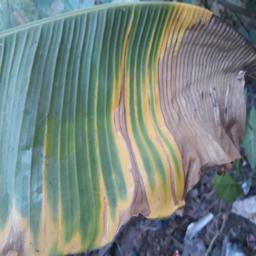
Label: POTASSIUM DEFICIENCY